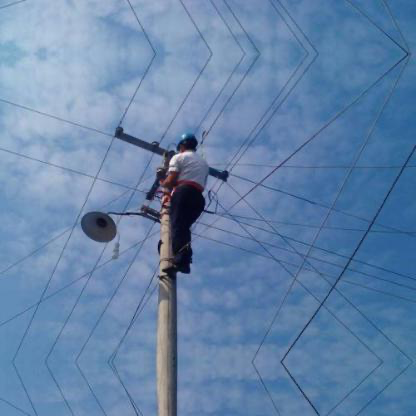
Objects in the image:
label: helmet